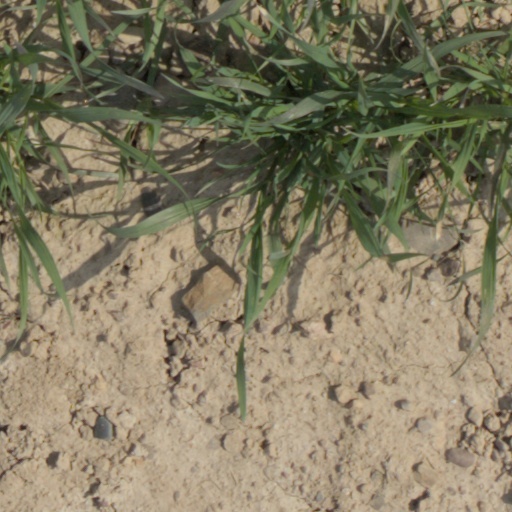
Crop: wheat